Convoy QP 1

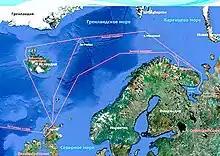

The British Government Code and Cypher School (GC&CS) based at Bletchley Park housed a small industry of code-breakers and traffic analysts. By June 1941, the German Enigma machine Home Waters settings used by surface ships and U-boats could quickly be read. On 1 February 1942, the Enigma machines used in U-boats in the Atlantic and Mediterranean were changed but German ships and the U-boats in Arctic waters continued with the older "Home" from 1942, "Dolphin" to the British). By mid-1941, British Y-stations were able to receive and read W/T transmissions and give advance warning of operations. In 1941, naval "Headache" personnel with receivers to eavesdrop on wireless transmissions were embarked on warships.